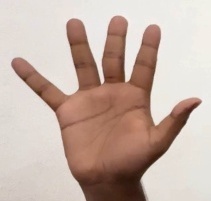
ASL sign: 5